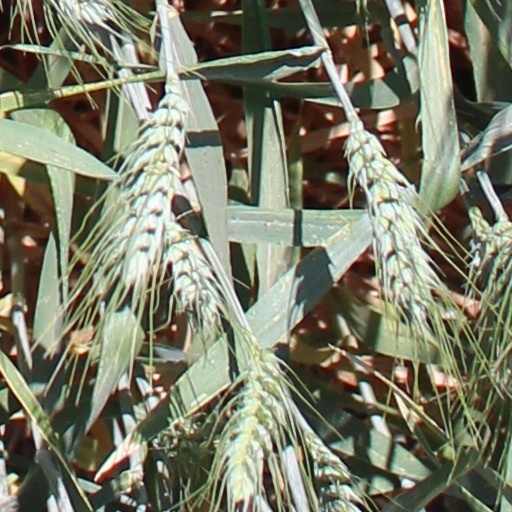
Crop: wheat